Valentin Brück

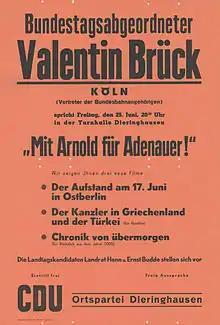
A poster of the CDU Dieringhausen for the state election in North Rhine-Westphalia 1954

Valentin Brück (April 23, 1911 – July 20, 1980) was a German politician of the Christian Democratic Union (CDU) and former member of the German Bundestag.